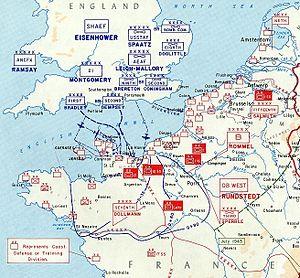
La 21ᵉ Panzerdivision était une division blindée de la Wehrmacht durant la Seconde Guerre mondiale. Elle a été formée au début de l'année 1941, comme 5ᵉ division légère, parfois aussi appelée division légère Afrika. En août 1941, elle prend son nom définitif. Elle est ensuite reconstituée plusieurs fois par la suite après avoir été précédemment anéantie.